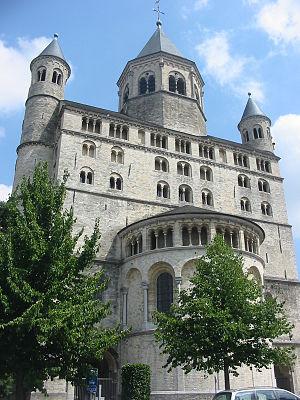
L’art mosan est un art roman d'influence carolingienne et ottonienne de la vallée de la Meuse, actif du XIᵉ au XIIIᵉ siècles. La région mosane correspond aux frontières de l'ancien diocèse de Liège qui s'étendait principalement dans le territoire de l'actuelle Belgique, mais également sur une partie de la France, des Pays-Bas et de l'Allemagne.
L’Art mosan, art roman d'influence carolingienne et ottonienne s'est développé dans la vallée de la Meuse, du XIᵉ au XIIIᵉ siècles. La région mosane correspond aux frontières de l'ancien diocèse de Liège qui s'étendait en grande partie dans le territoire de l'actuelle Wallonie.